History of early modern period domes

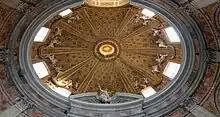
Sant'Andrea al Quirinale in Rome.

In Milan, proposals for the dome of San Lorenzo (built in 1619) included versions both with and without timburios, although, along with the quincunx plan Church of Sant'Alessandro, the building had the more difficult supporting structure of four main arches between four free-standing pillars. A dome for Sant'Alessandro was built in 1626 and demolished in 1627, perhaps due to the use of an inadequate number of iron ties. Although the dome had a timburio, it may also have had a lower and less stable hemispherical form. Autographed drawings from the period indicate it was a ribbed hemispherical dome with a lantern and timburio. Deep cracks in the arches supporting the dome caused the completed dome to be demolished, along with the supporting arches in February 1627. In 1629, the supporting piers were enlarged and the four round arches were strengthened with iron reinforcement and by adding pointed arches above them. An outbreak of disease stopped work in 1630 and the dome was not completed until 1693, with an extrados shape.